Édouard Mortier, Duke of Treviso

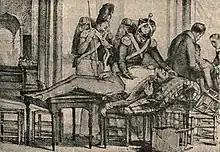
Death of Marshal Mortier in a contemporary print

Mortier left a division to hold Hesse-Kassel while the rest of his corps was directed to mopping-up operations in Prussia. Hamelin capitulated on 22 November, along with a garrison of 10,000 Prussian troops. Nienburg fell on 29 November, with 2,911 Prussian soldiers marching into captivity. In 1807, he led the left wing of Napoleon's army at Battle of Friedland, and served at the sieges of Stralsund and Kolberg. In 1808, Napoleon rewarded Mortier for his actions at Friedland with the title of "Duke of Treviso" ("Duc de Trévise" in French), a "duché grand-fief" (a rare, but nominal, hereditary honor, extinguished in 1946) in his own Kingdom of Italy.